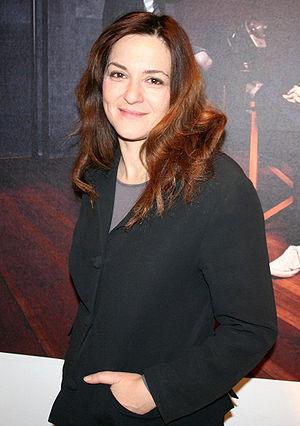
La Mostra de Venise 2013, la 70ᵉ édition du festival international du film de Venise, s'est tenu du 28 août au 7 septembre 2013.
Martina Gedeck est une actrice allemande.